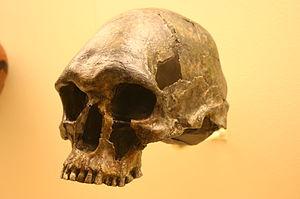
Cette liste de fossiles d'hominidés présente un certain nombre de fossiles d'hominines selon un classement chronologique. Il existe des milliers de fossiles, dont beaucoup sont fragmentaires et ne consistent qu'en de simples dents ou fragments d'os isolés. Cette liste ne se veut pas exhaustive, mais présente les principaux spécimens découverts. La plupart de ces fossiles se situent sur des branches ou des rameaux distincts de la branche hypothétique menant à Homo sapiens.
Le site archéologique du marécage de Kow comprend une série de sépultures datée de la fin du Pléistocène au sein d'un ancien lac connu sous le nom Kow Swamp. Le site est situé en Australie au nord de Melbourne, à 10 km au sud-est de Cohuna dans la vallée centrale de la rivière Murray, dans le nord de Victoria. Le site est connu pour les découvertes archéologiques qui ont été faites par Alan Thorne entre 1968 et 1972 et ont permis de récupérer les restes de squelettes partiels de plus de 22 individus.